Draft-card burning

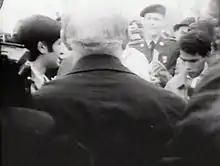
Green Beret Gary Rader offers his draft card to be burnt.

On April 15, 1967, at Sheep Meadow, Central Park, New York City, some 60 young men, including a few students from Cornell University, came together to burn their draft cards in a Maxwell House coffee can. Surrounded by their friends who linked arms to protect them, the men began burning their cards. Others rushed in to join them, holding their burning cards up. Watching this were police, FBI men, newsreel camera operators, reporters, photographers and passers-by. Uniformed Green Beret Army reservist Gary Rader walked to the center and burned his draft card. The 23-year-old was arrested by FBI agents several days later at his home in Evanston, Illinois. "Time" magazine estimated 75 total cards; participant Martin Jezer wrote that there were about 158 cards burnt in all. Future Youth International Party leader Hoffman was in attendance.